Case of the Ex

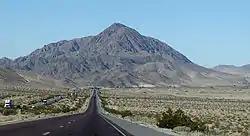
The video for "Case of the Ex" was filmed in the Mojave Desert in California.

The video for "Case of the Ex" was directed by Diane Martel and filmed at Mojave Desert in California. On filming "Case of the Ex," the singer laughed and remarked, "It was literally hell." During filming, a wardrobe malfunction had occurred on set where the studs Mya and her dancers wore didn't have lining on the opposite sides, causing the crew to get cut up on their skin, while simultaneously getting sunburnt with sand getting in their sunburns and scrapes. She noted: "So it was a very painful video regarding our skin and having to do take after take in hot weather." Mya however, gushed and shared, "It was fun because I was so excited to do these really fierce dance moves and show personality."